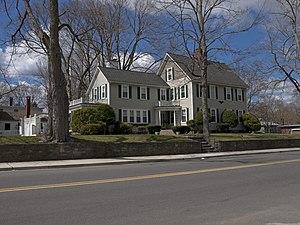
Killingly est une ville américaine située dans le comté de Windham au Connecticut.